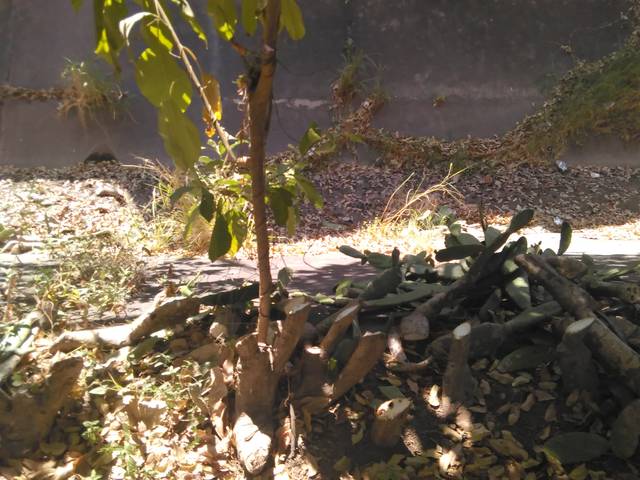
Region: Mexico
Coordinates: 21.495, -104.887